Terrine (cookware)

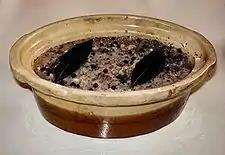
A terrine with peppercorns and bay leaves.

A terrine is a glazed earthenware (terracotta, French "terre cuite") cooking dish with vertical sides and a tightly fitting lid, generally rectangular or oval. Modern versions are also made of enameled cast iron.